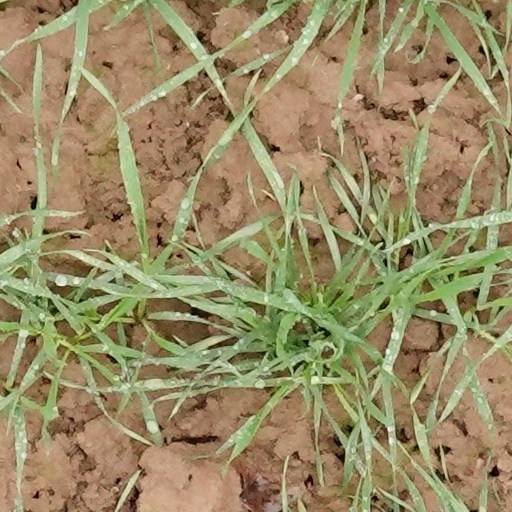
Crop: wheat